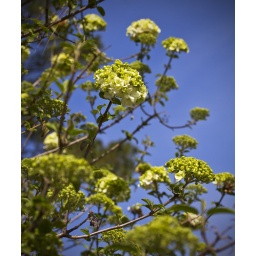
Chinese Viburnum, displayed against clear blue skies. At Norfolk Botanical Garden recently.